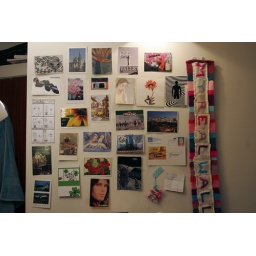
Okadascat's knitted banner returns home to my bedroom wall and new post in from Knottyneedle and Elefantus